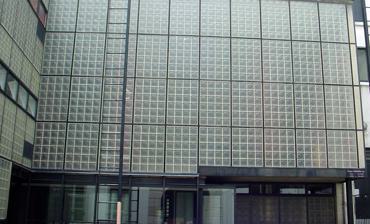
Building: Maison de Verre
Country: France
Year built: 1932
Residence/doctor's office in Paris, France Alternative names Maison Dalsace General information Type Residence/doctor's office Architectural style Modern Location Seventh district Address 31 Rue Saint-Guillaume Town or city Paris Country France Construction started 1928 Completed 1932 Owner Dr. Jean Dalsace Technical details Structural system Steel frame Material Steel, glass block Floor count 3 Design and construction Architect(s) Pierre Chareau, Bernard Bijvoet Other designers Louis Dalbet Maison de Verre' s umbrella stand (at the entry) typical of the hand-crafted machine looking interior 48°51′14″N 2°19′41″E / 48.853910°N 2.327990°E / 48.853910; 2.327990 Maison de Verre (front left facade) The Maison de Verre ( French for House of Glass ) was built from 1928 to 1932 in Paris , France .  Constructed in the early modern style of architecture , the house's design emphasized three primary traits: honesty of materials, variable transparency of forms, and juxtaposition of "industrial" materials and fixtures with a more traditional style of home décor. The primary materials used were steel , glass , and glass block . Some of the notable "industrial" elements included rubberized floor tiles , bare steel beams , perforated metal sheet, heavy industrial light fixtures , and mechanical fixtures. The design was a collaboration among Pierre Chareau (a furniture and interiors designer), Bernard Bijvoet (a Dutch architect working in Paris since 1927) and Louis Dalbet (craftsman metalworker). Much of the intricate moving scenery of the house was designed on site as the project developed. The historian Henry-Russel Hitchcock as well as the designer Eileen Gray have declared that the architect was in fact 'that clever Dutch engineer (Bijvoet)'(Gray). The external form is defined by translucent glass block walls, with select areas of clear glazing for transparency. Internally, spatial division is variable by the use of sliding, folding or rotating screens in glass, sheet or perforated metal, or in combination. Other mechanical components included an overhead trolley from the kitchen to dining room, a retracting stair from the private sitting room to Mme Dalsace's bedroom and complex bathroom cupboards and fittings. The program of the home was somewhat unusual in that it included a ground-floor medical suite for Dr. Jean Dalsace.  This variable circulation pattern was provided for by a rotating screen that hid the private stairs from patients during the day but framed the stairs at night. The house is notable for its splendid architecture, but it may be more well known for another reason. It was built on the site of a much older building that the patron had purchased and intended to demolish.  Much to his or her chagrin, however, the elderly tenant on the top floor of the building absolutely refused to sell, and so the patron was obliged to completely demolish the bottom three floors of the building and construct the Maison de Verre underneath, all without disturbing the original top floor. Dr. Dalsace was a member of the French Communist Party who played a significant role in both anti-fascist and cultural affairs. In the mid-1930s, the Maison de Verre's double-height "salle de séjour" was transformed into a salon regularly frequented by Marxist intellectuals like Walter Benjamin as well as by Surrealist poets and artists such as Louis Aragon , Paul Éluard , Pablo Picasso , Max Ernst , Jacques Lipchitz , Jean Cocteau , Yves Tanguy , Joan Miró and Max Jacob . According to the American art historian Maria Gough, the Maison de Verre had a powerful influence on Walter Benjamin , especially on his constructivist - rather than expressionist - reading of Paul Scheerbart 's utopian project for a future "culture of glass", for a "new glass environment [which] will completely transform mankind," as the latter expressed it in his 1914 treatise Glass Architecture . See in particular Benjamin's 1933 essay Erfahrung und Armut ("Experience and Poverty"). American architectural historian Robert Rubin bought the house from Dalsace family in 2006 to restore it and use it for his family residence. He allows a limited number of tours to the house. Notes